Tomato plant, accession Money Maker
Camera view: horizontal (90 deg, fisheye); turntable rotation: 210 degrees
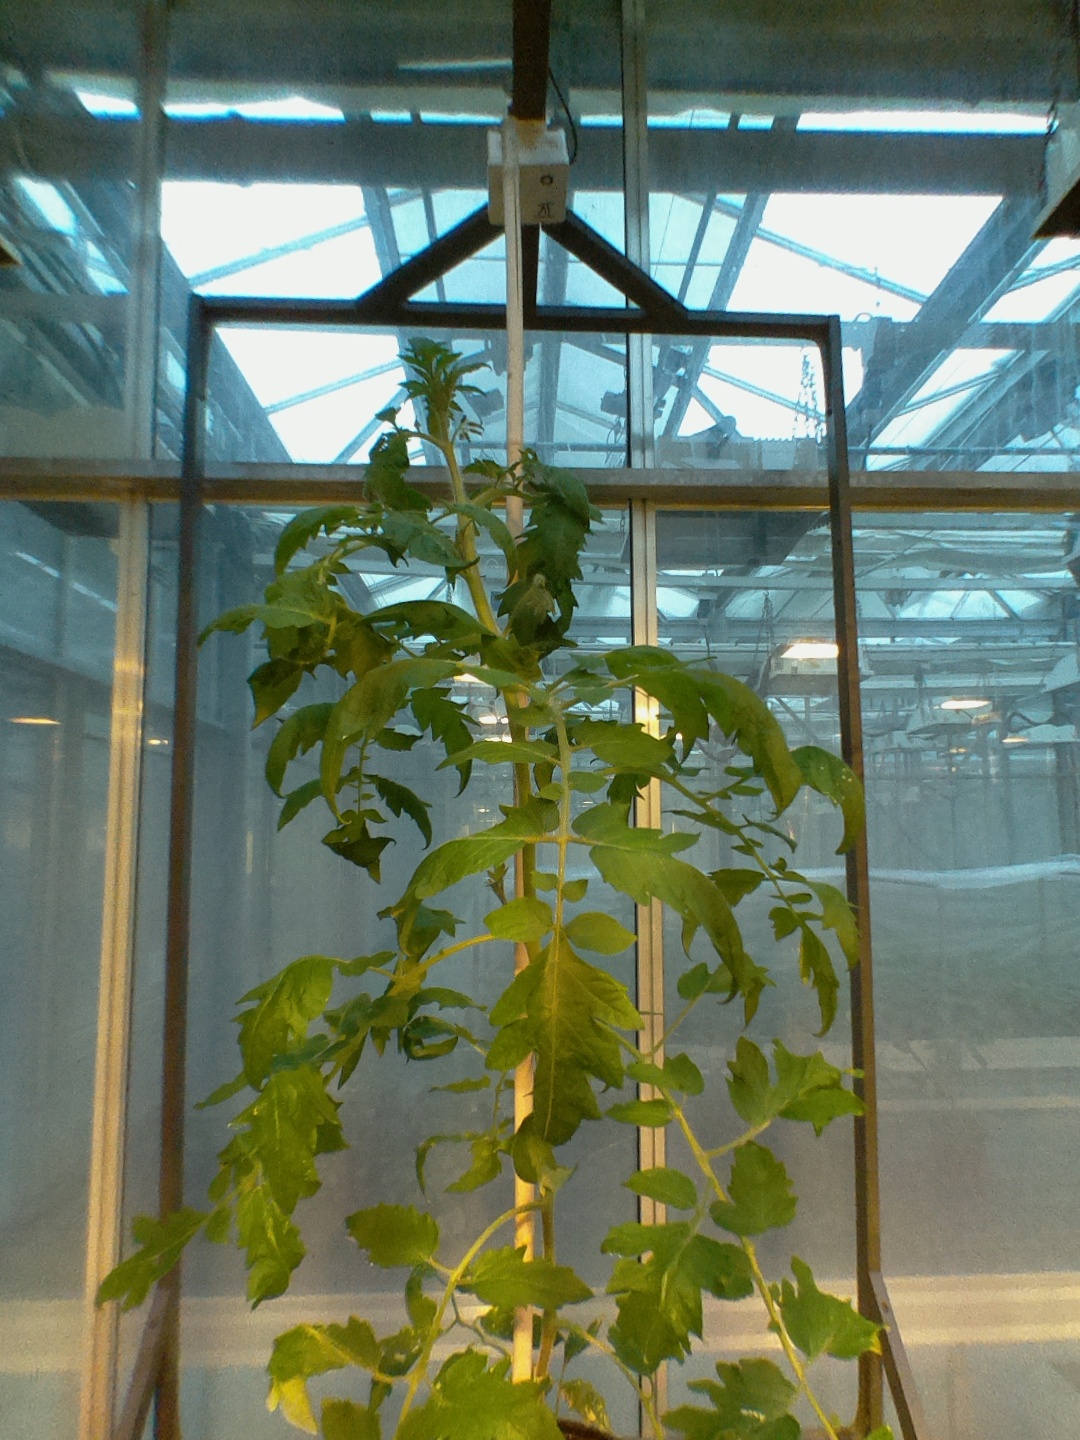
BBCH growth stage 60: First flowers open